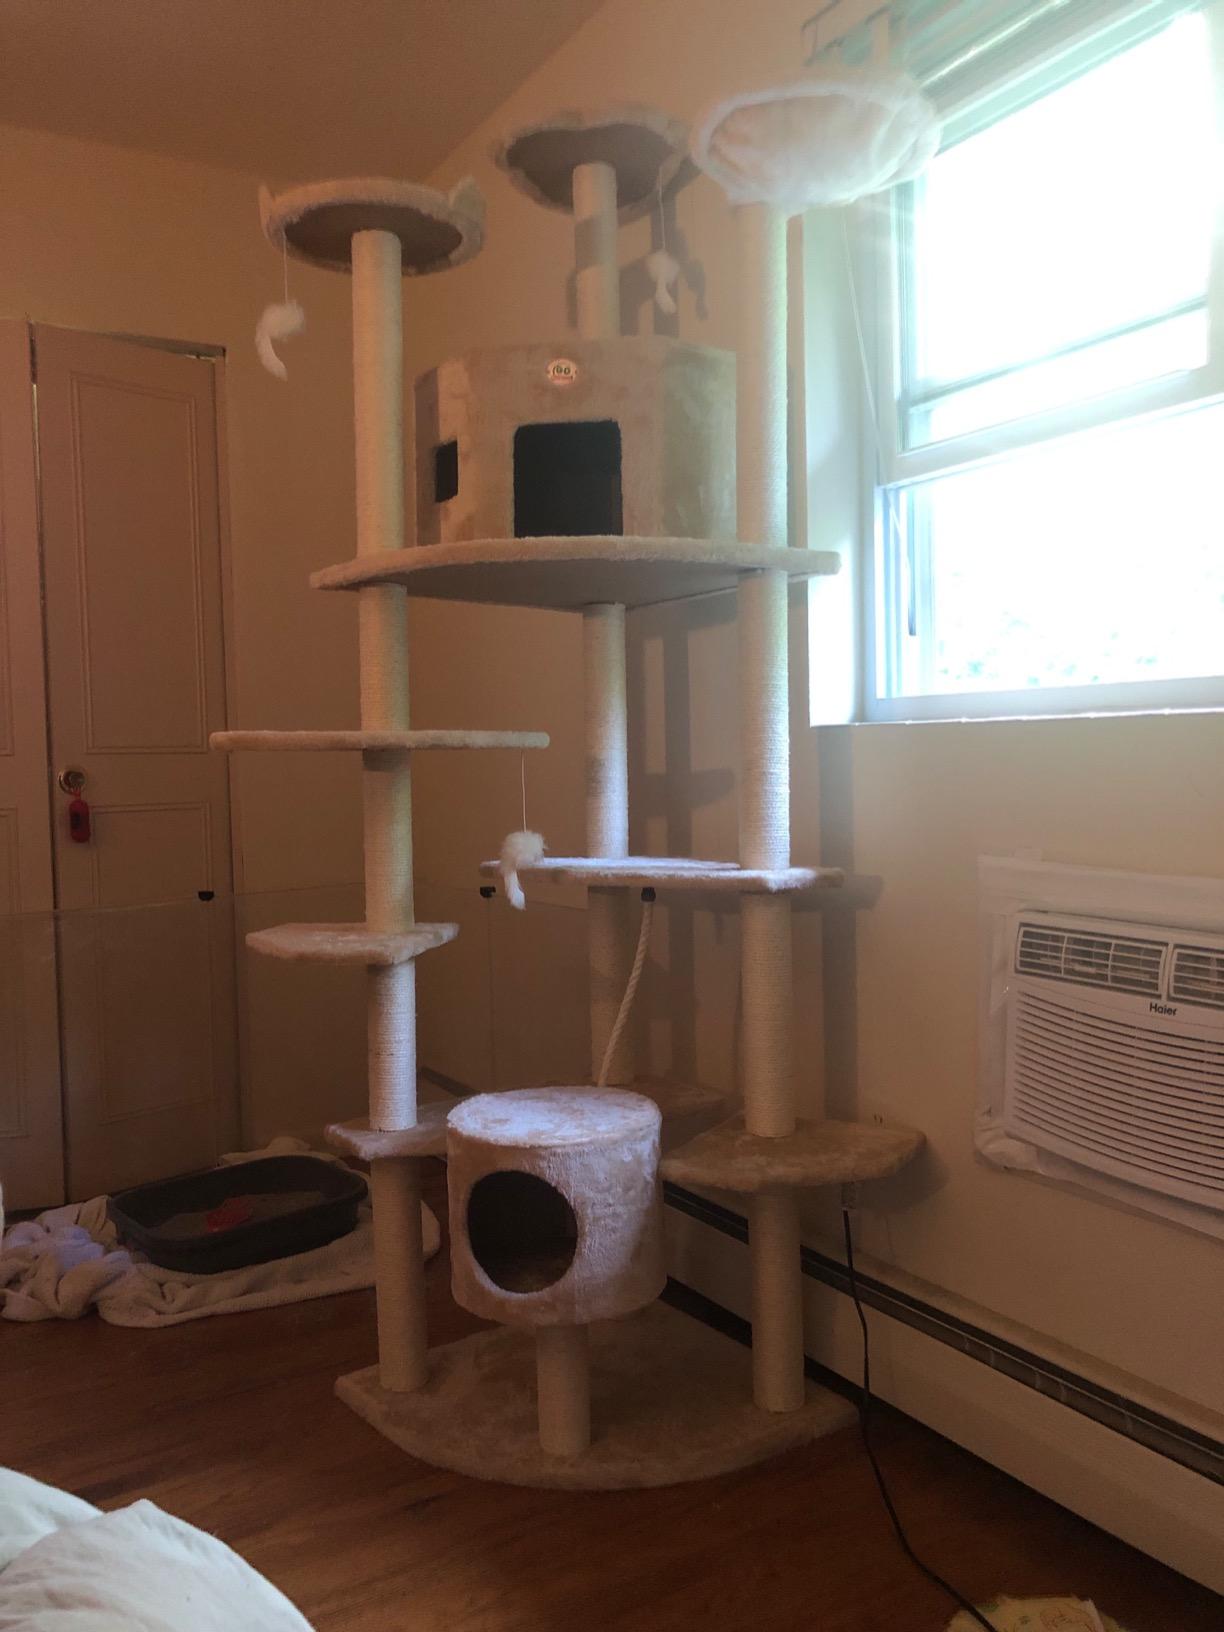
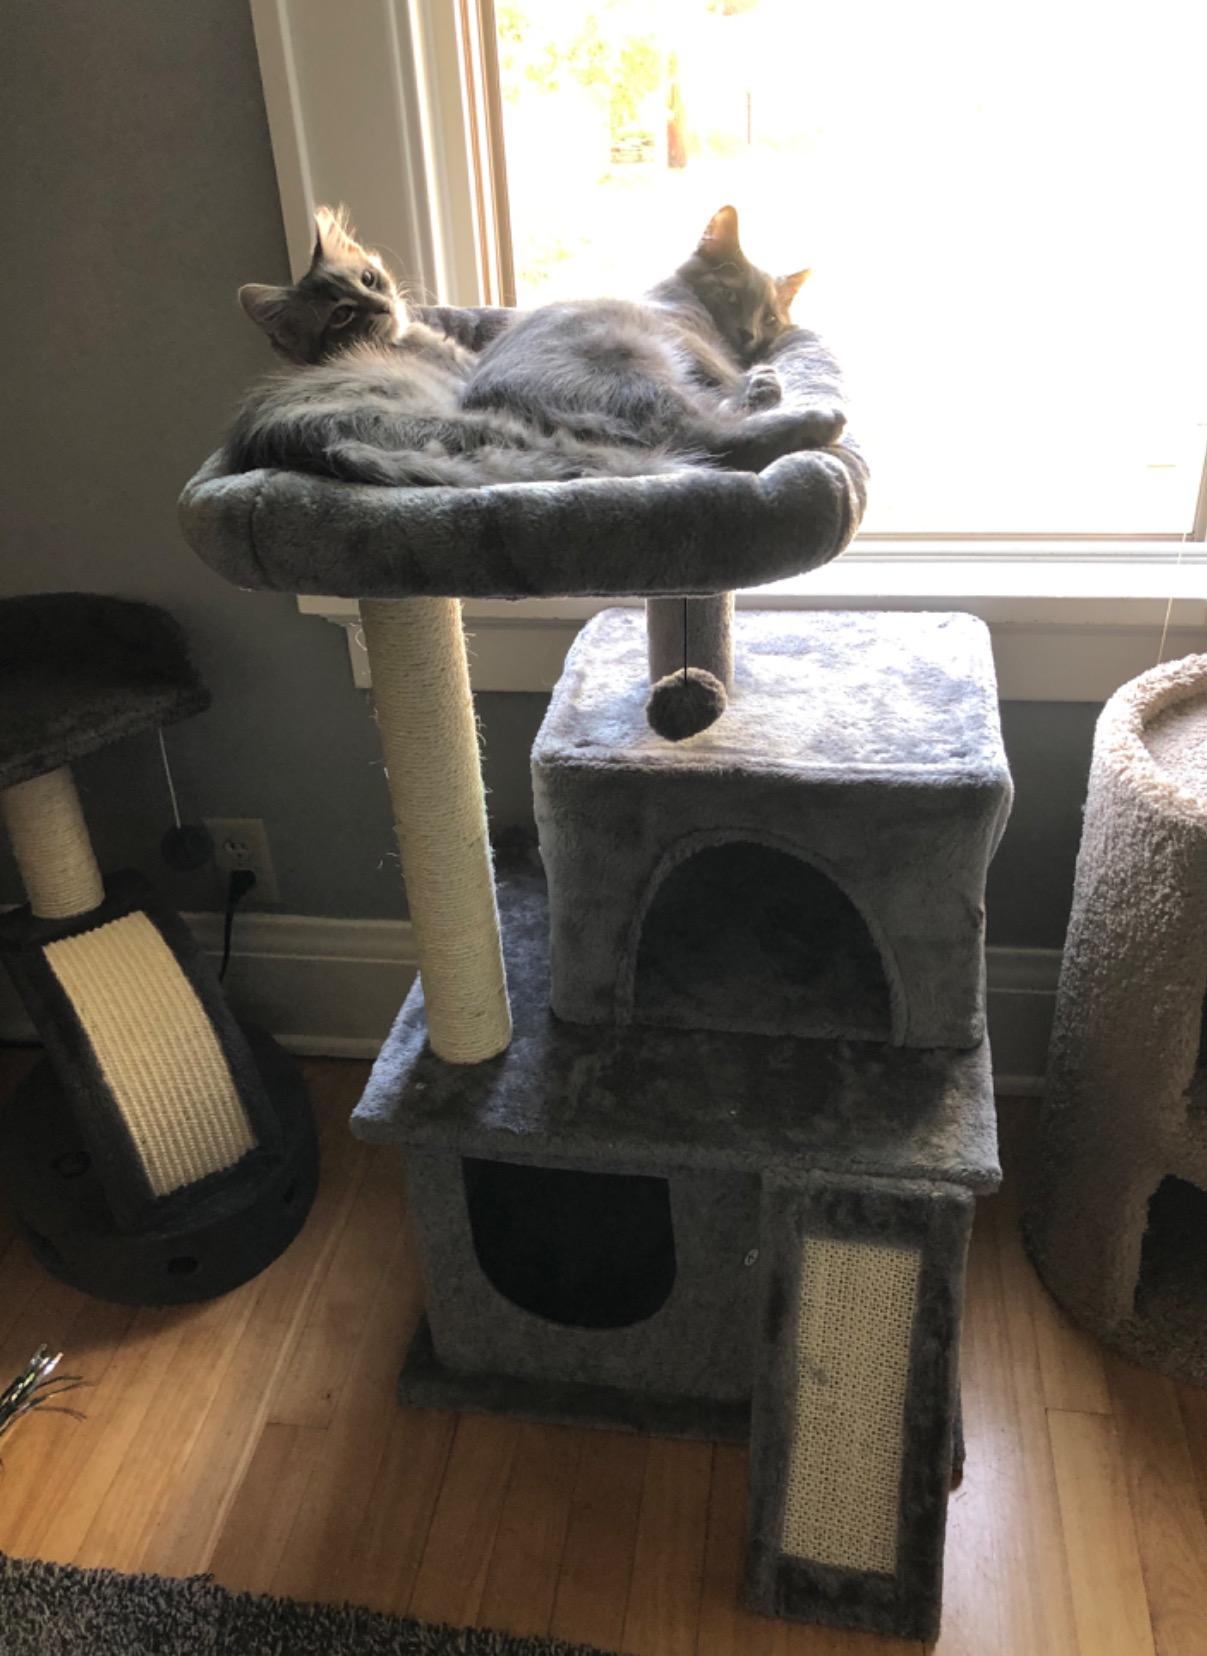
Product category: items_cat tree
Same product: no